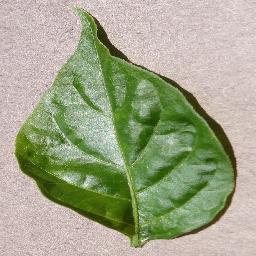
Label: Pepper,_bell___healthy